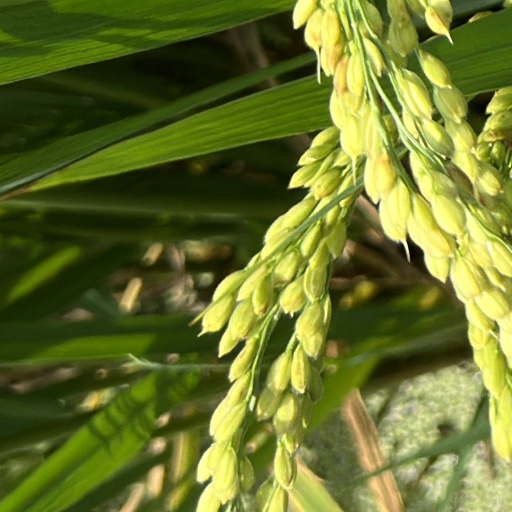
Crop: rice